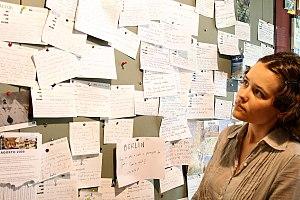
La surcharge informationnelle, ou surinformation ou encore infobésité, est un concept désignant l'excès d'informations qu'une personne ne peut traiter ou supporter sans nuire à elle-même ou à son activité. Cette notion, également évoquée par le sociologue Edgar Morin sous l'appellation de « nuage informationnel », est quelque peu différente du brouillard informationnel en temps de guerre.